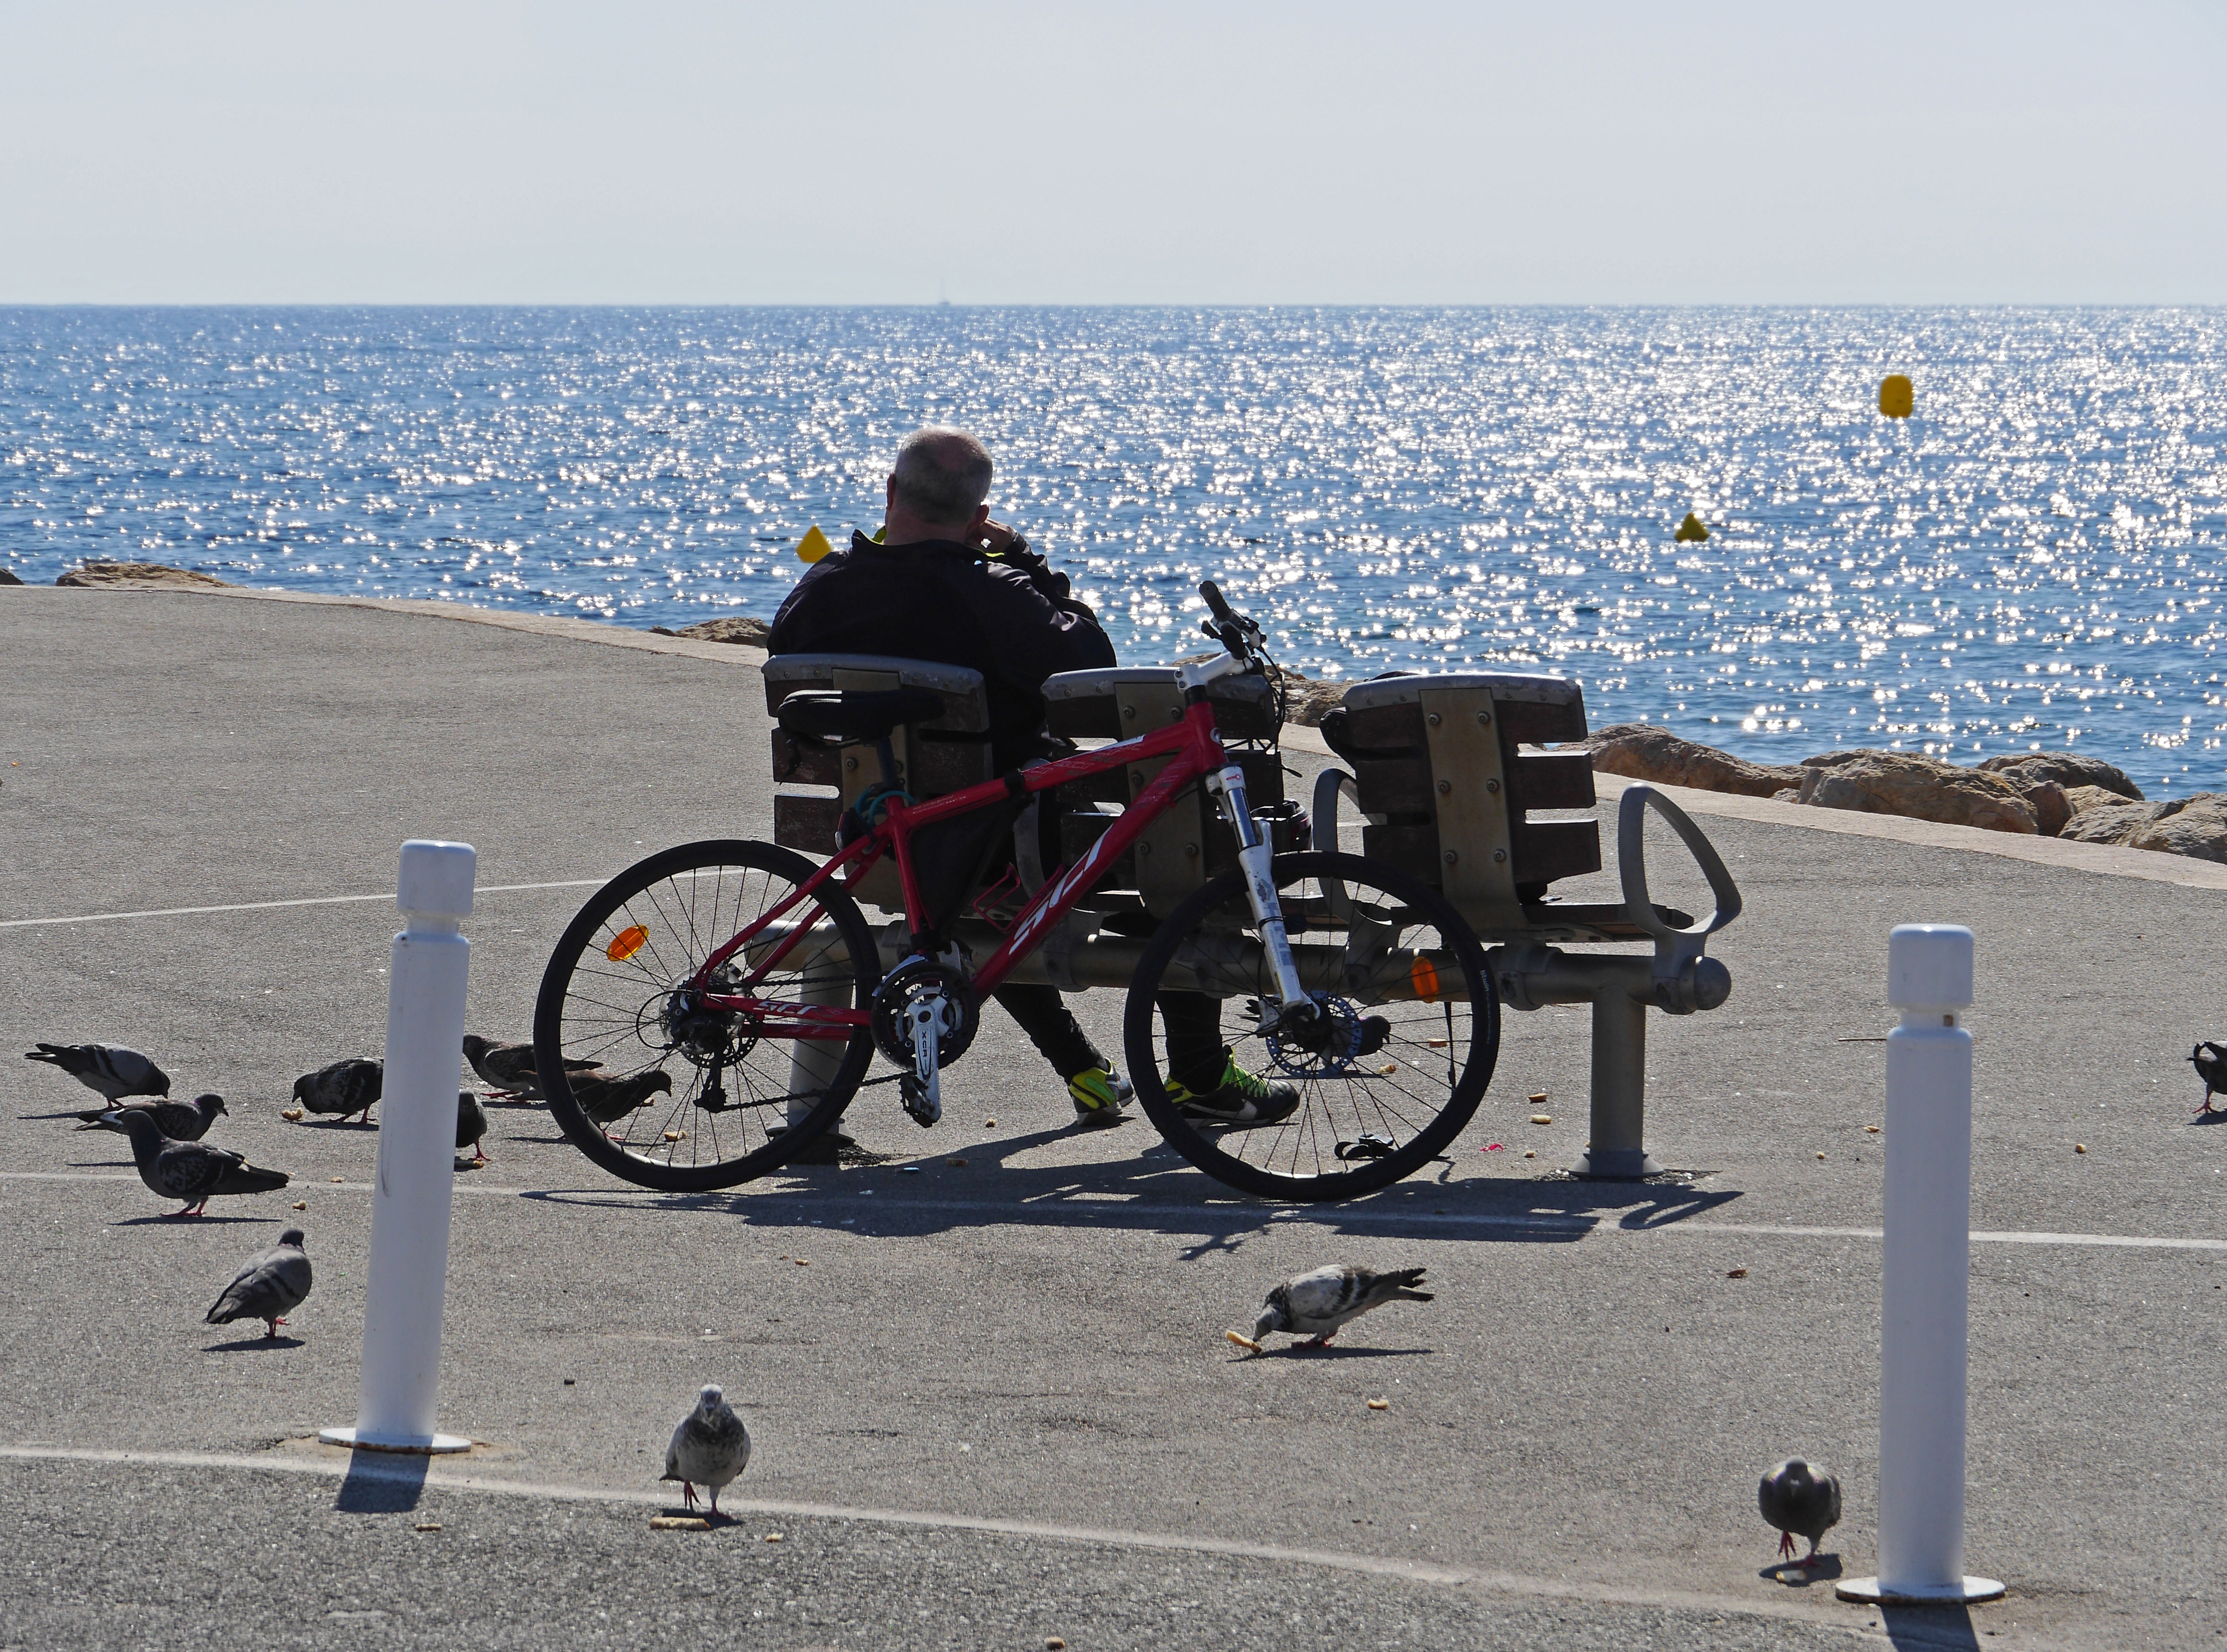
beach, sea, coast, sand, bench, seat, view, bicycle, bike, mediterranean, vehicle, motorcycle, rest, eat, sports equipment, headland, cycling, feeding, pigeons, break, cape, distant view, south of france, bike ride, c te d azur, cannes, strengthening, bread crumbs, blackheads, endurance sports